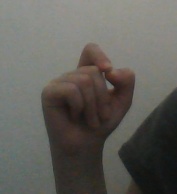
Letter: fa